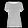
Label: T - shirt / top